Patrick William Riordan

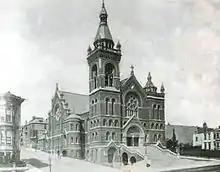
Cathedral of Saint Mary of the Assumption, San Francisco, California

Two of the largest projects during Riordan's tenure were the erection of a new cathedral and seminary for the Archdiocese. Old St. Mary's Cathedral on California Street had been used since 1854, but in May 1883 Archbishop Alemany purchased land on Van Ness Avenue for a larger cathedral to serve the city's growing Catholic population. The construction fell to Riordan, who laid the cornerstone in May 1887 and dedicated the new Cathedral of St. Mary of the Assumption in January 1891. This cathedral would serve the Archdiocese for the next 50 years, until it was destroyed by a fire in 1962.